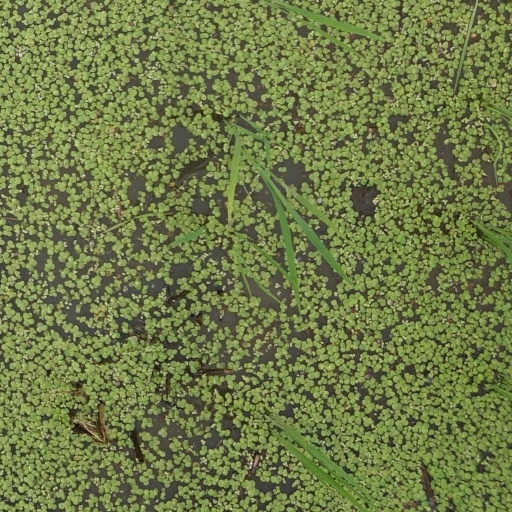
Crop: rice